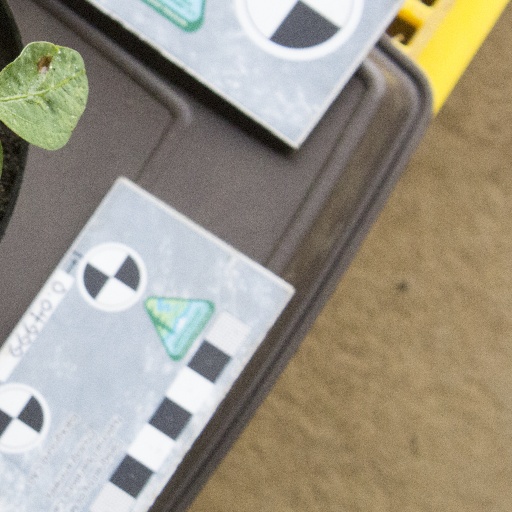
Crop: soybean